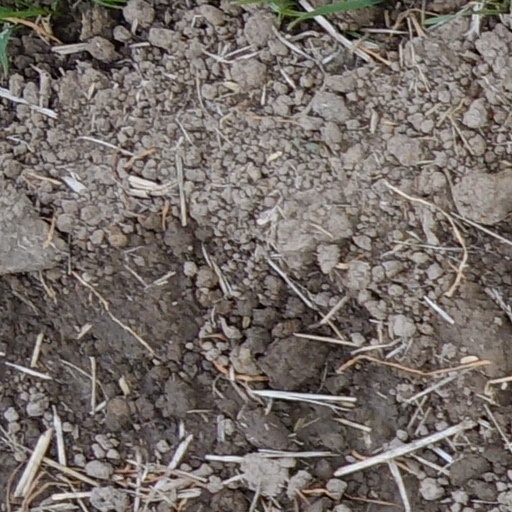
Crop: wheat